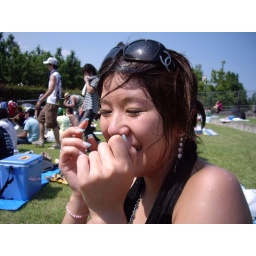
I poured a bottle of water over Ai's head - it was that hot.